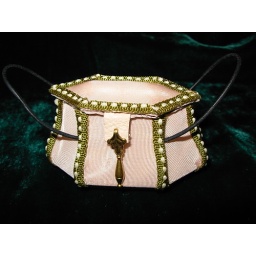
French Fashion doll replica sewing basket with leather handles. It is done in the softest pink taffeta.